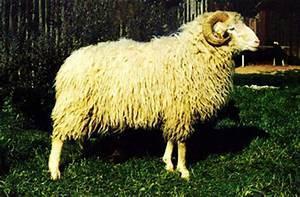
sheep